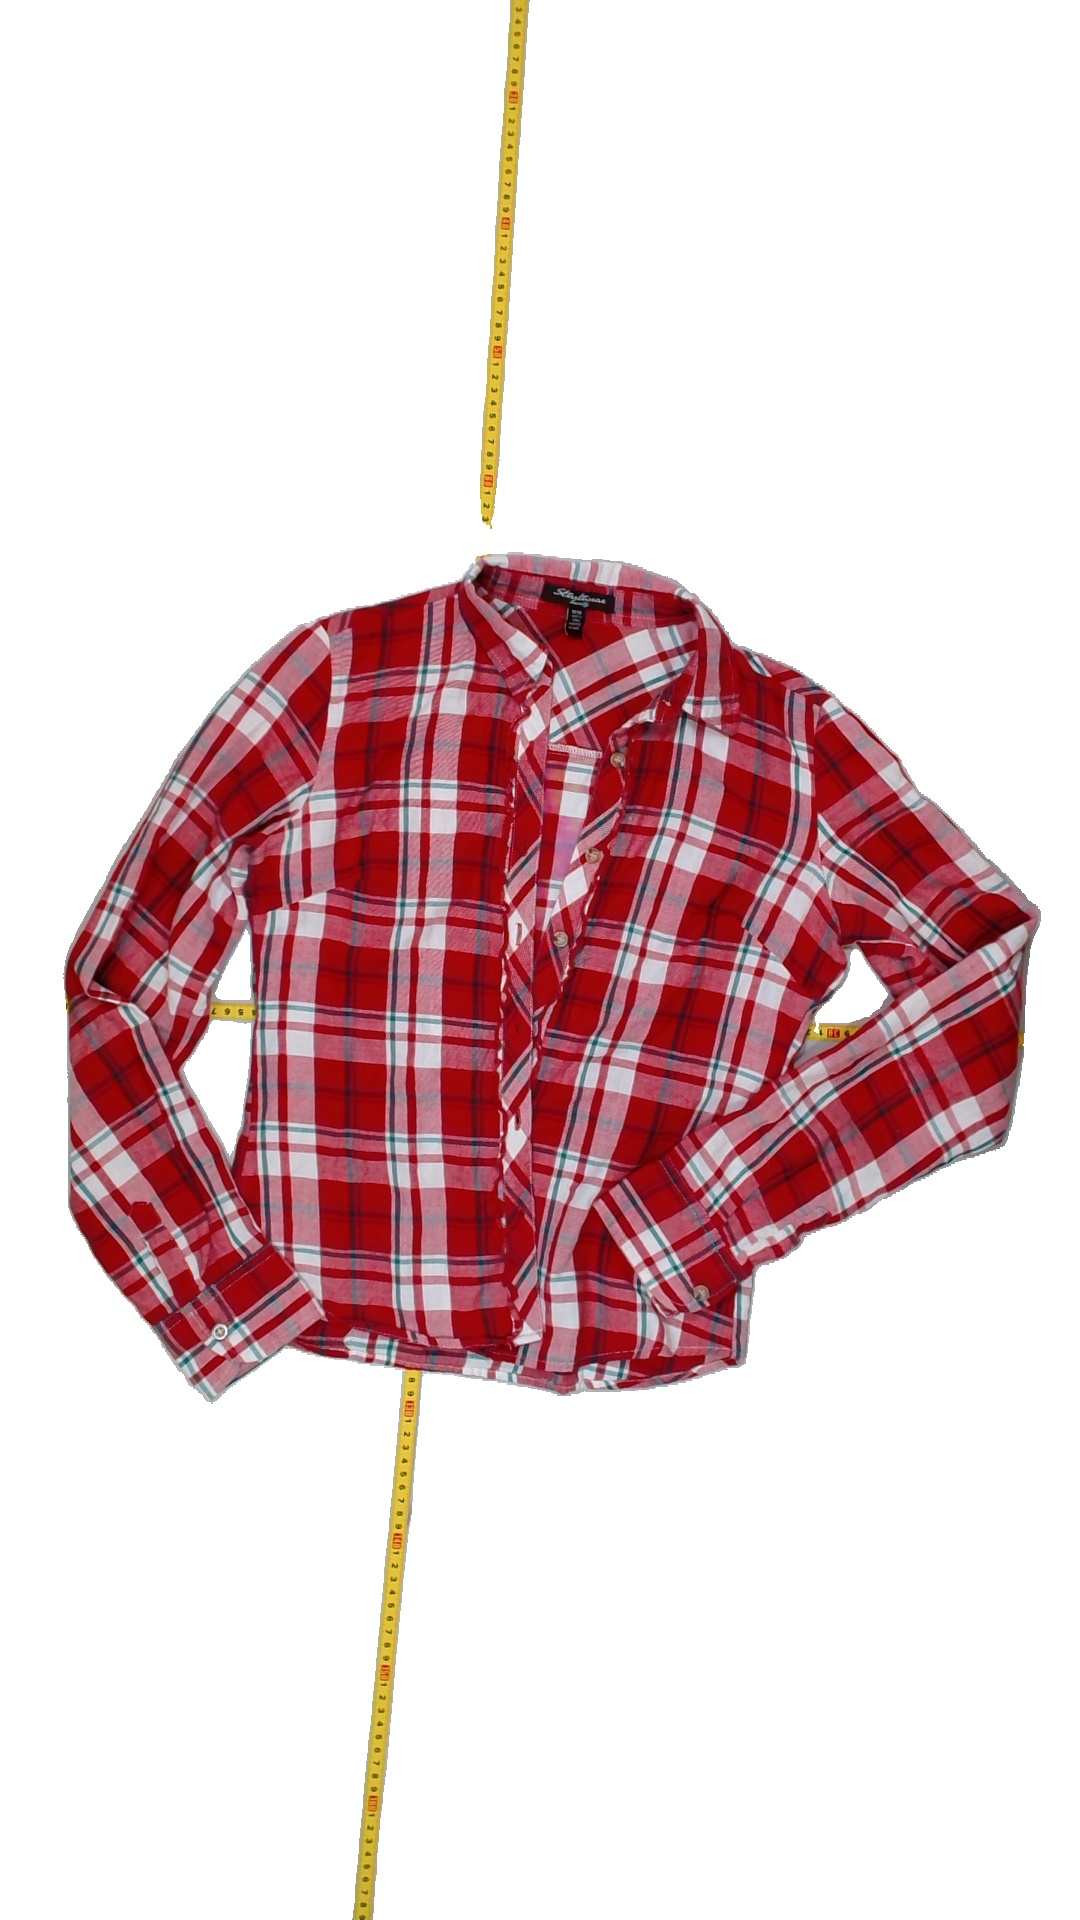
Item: Shirt (Ladies)
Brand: Not Applicable
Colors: Red, Green, White
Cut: Regular, Collar
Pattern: Checkered print
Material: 100% cotton
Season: All
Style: No trend
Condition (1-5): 2
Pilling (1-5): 5
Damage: Pulled threads
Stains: No
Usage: Recycle
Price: <50